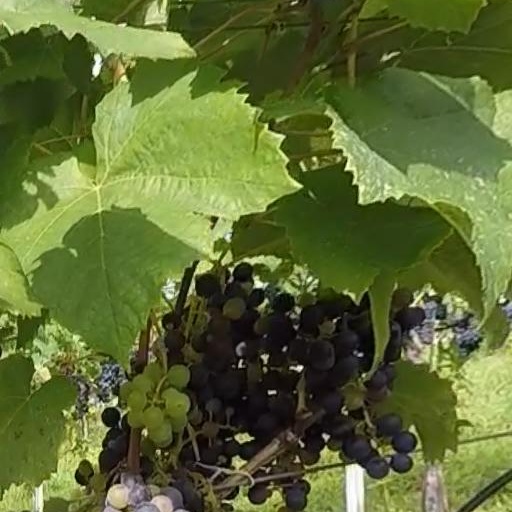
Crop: grape